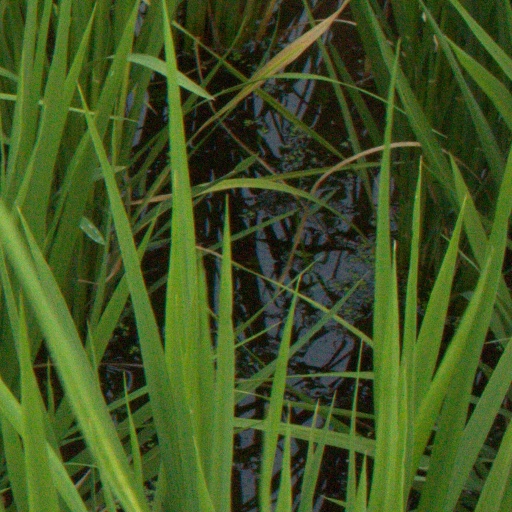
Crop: rice